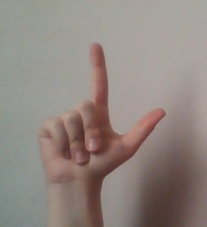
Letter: laam